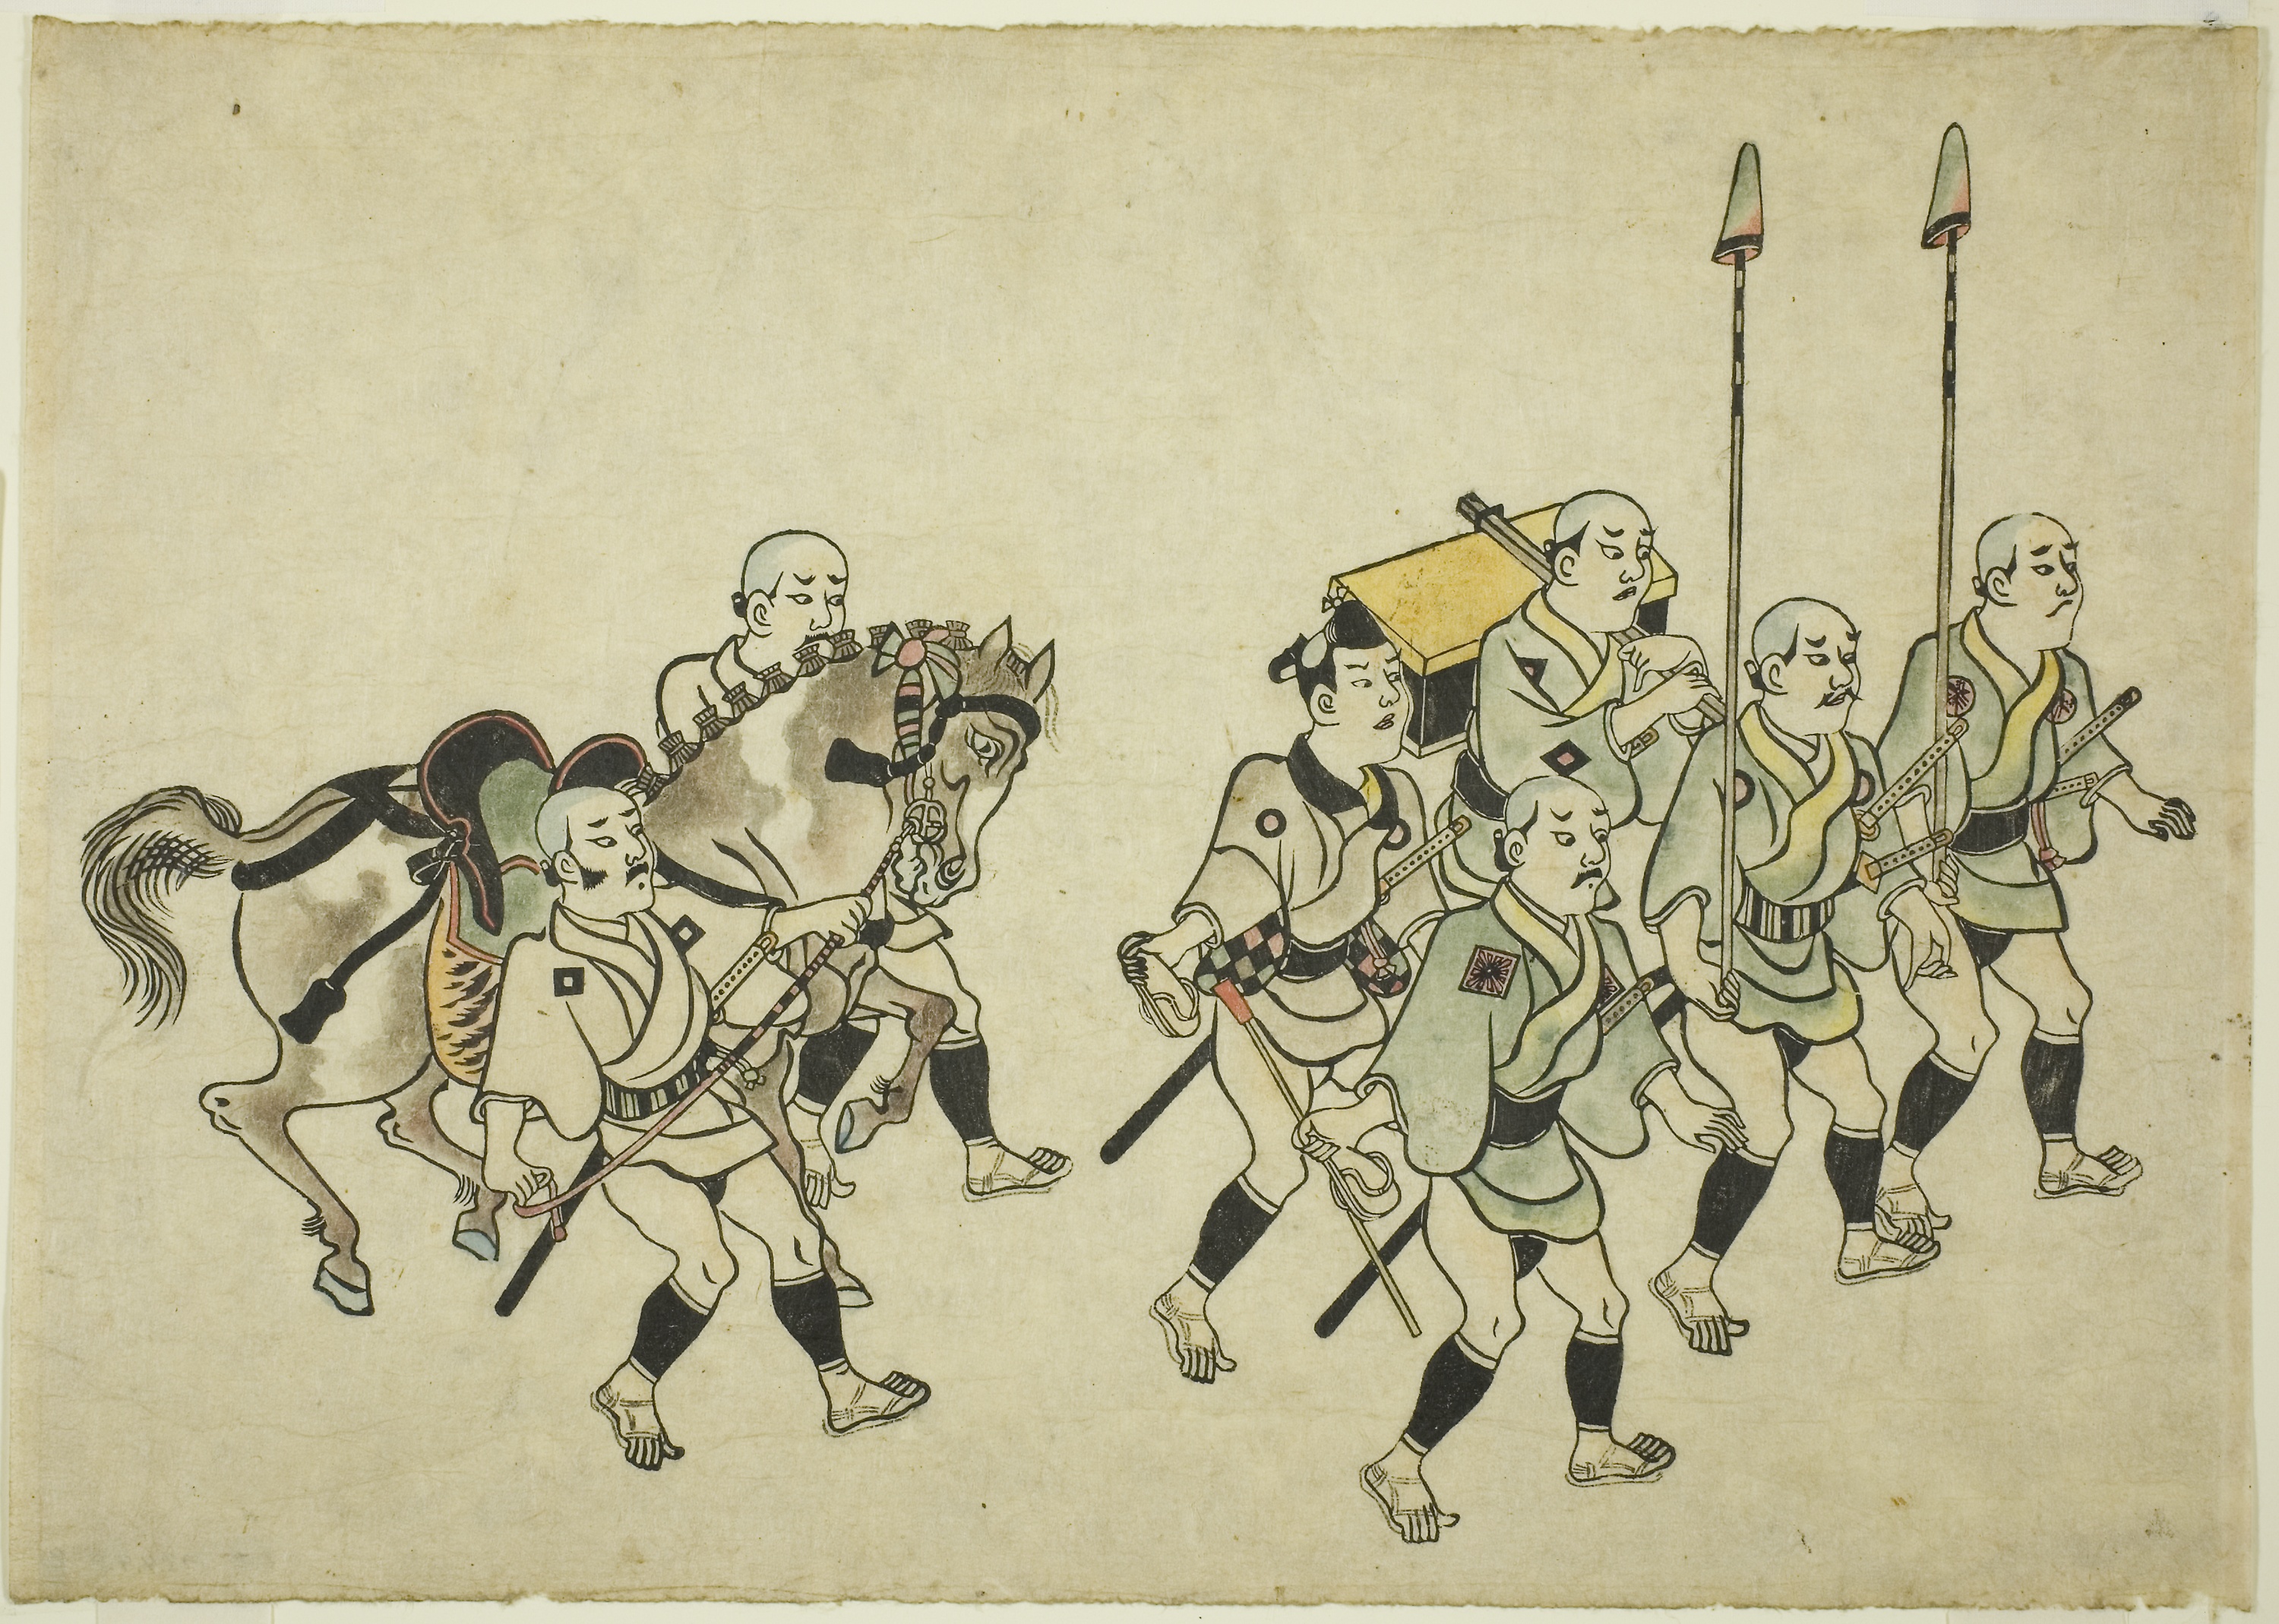
cartoon, art, illustration, drawing, sketch, visual arts, artwork, painting, printmaking